Climate change feedbacks

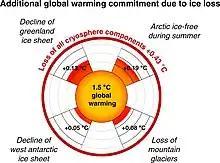
The loss of albedo from major ice areas on Earth adds to warming: the values shown are for the initial warming of . Total ice sheet loss requires multiple millennia: the others can be lost in a century or two

Net primary productivity of plants' and phytoplankton grows as the increased fuels their photosynthesis in what is known as the CO2 fertilization effect. Additionally, plants require less water as the atmospheric concentrations increase, because they lose less moisture to evapotranspiration through open stomata (the pores in leaves through which is absorbed). However, increased droughts in certain regions can still limit plant growth, and the warming beyond optimum conditions has a consistently negative impact. Thus, estimates for the 21st century show that plants would become a lot more abundant at high latitudes near the poles but grow much less near the tropics - there is only "medium confidence" that tropical ecosystems would gain more carbon relative to now. However, there is "high confidence" that the total land carbon sink will remain positive.